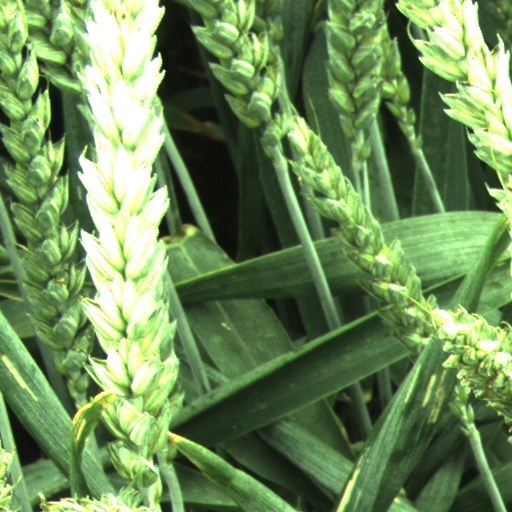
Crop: wheat